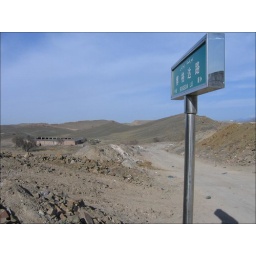
The Loneliest street sign in the World